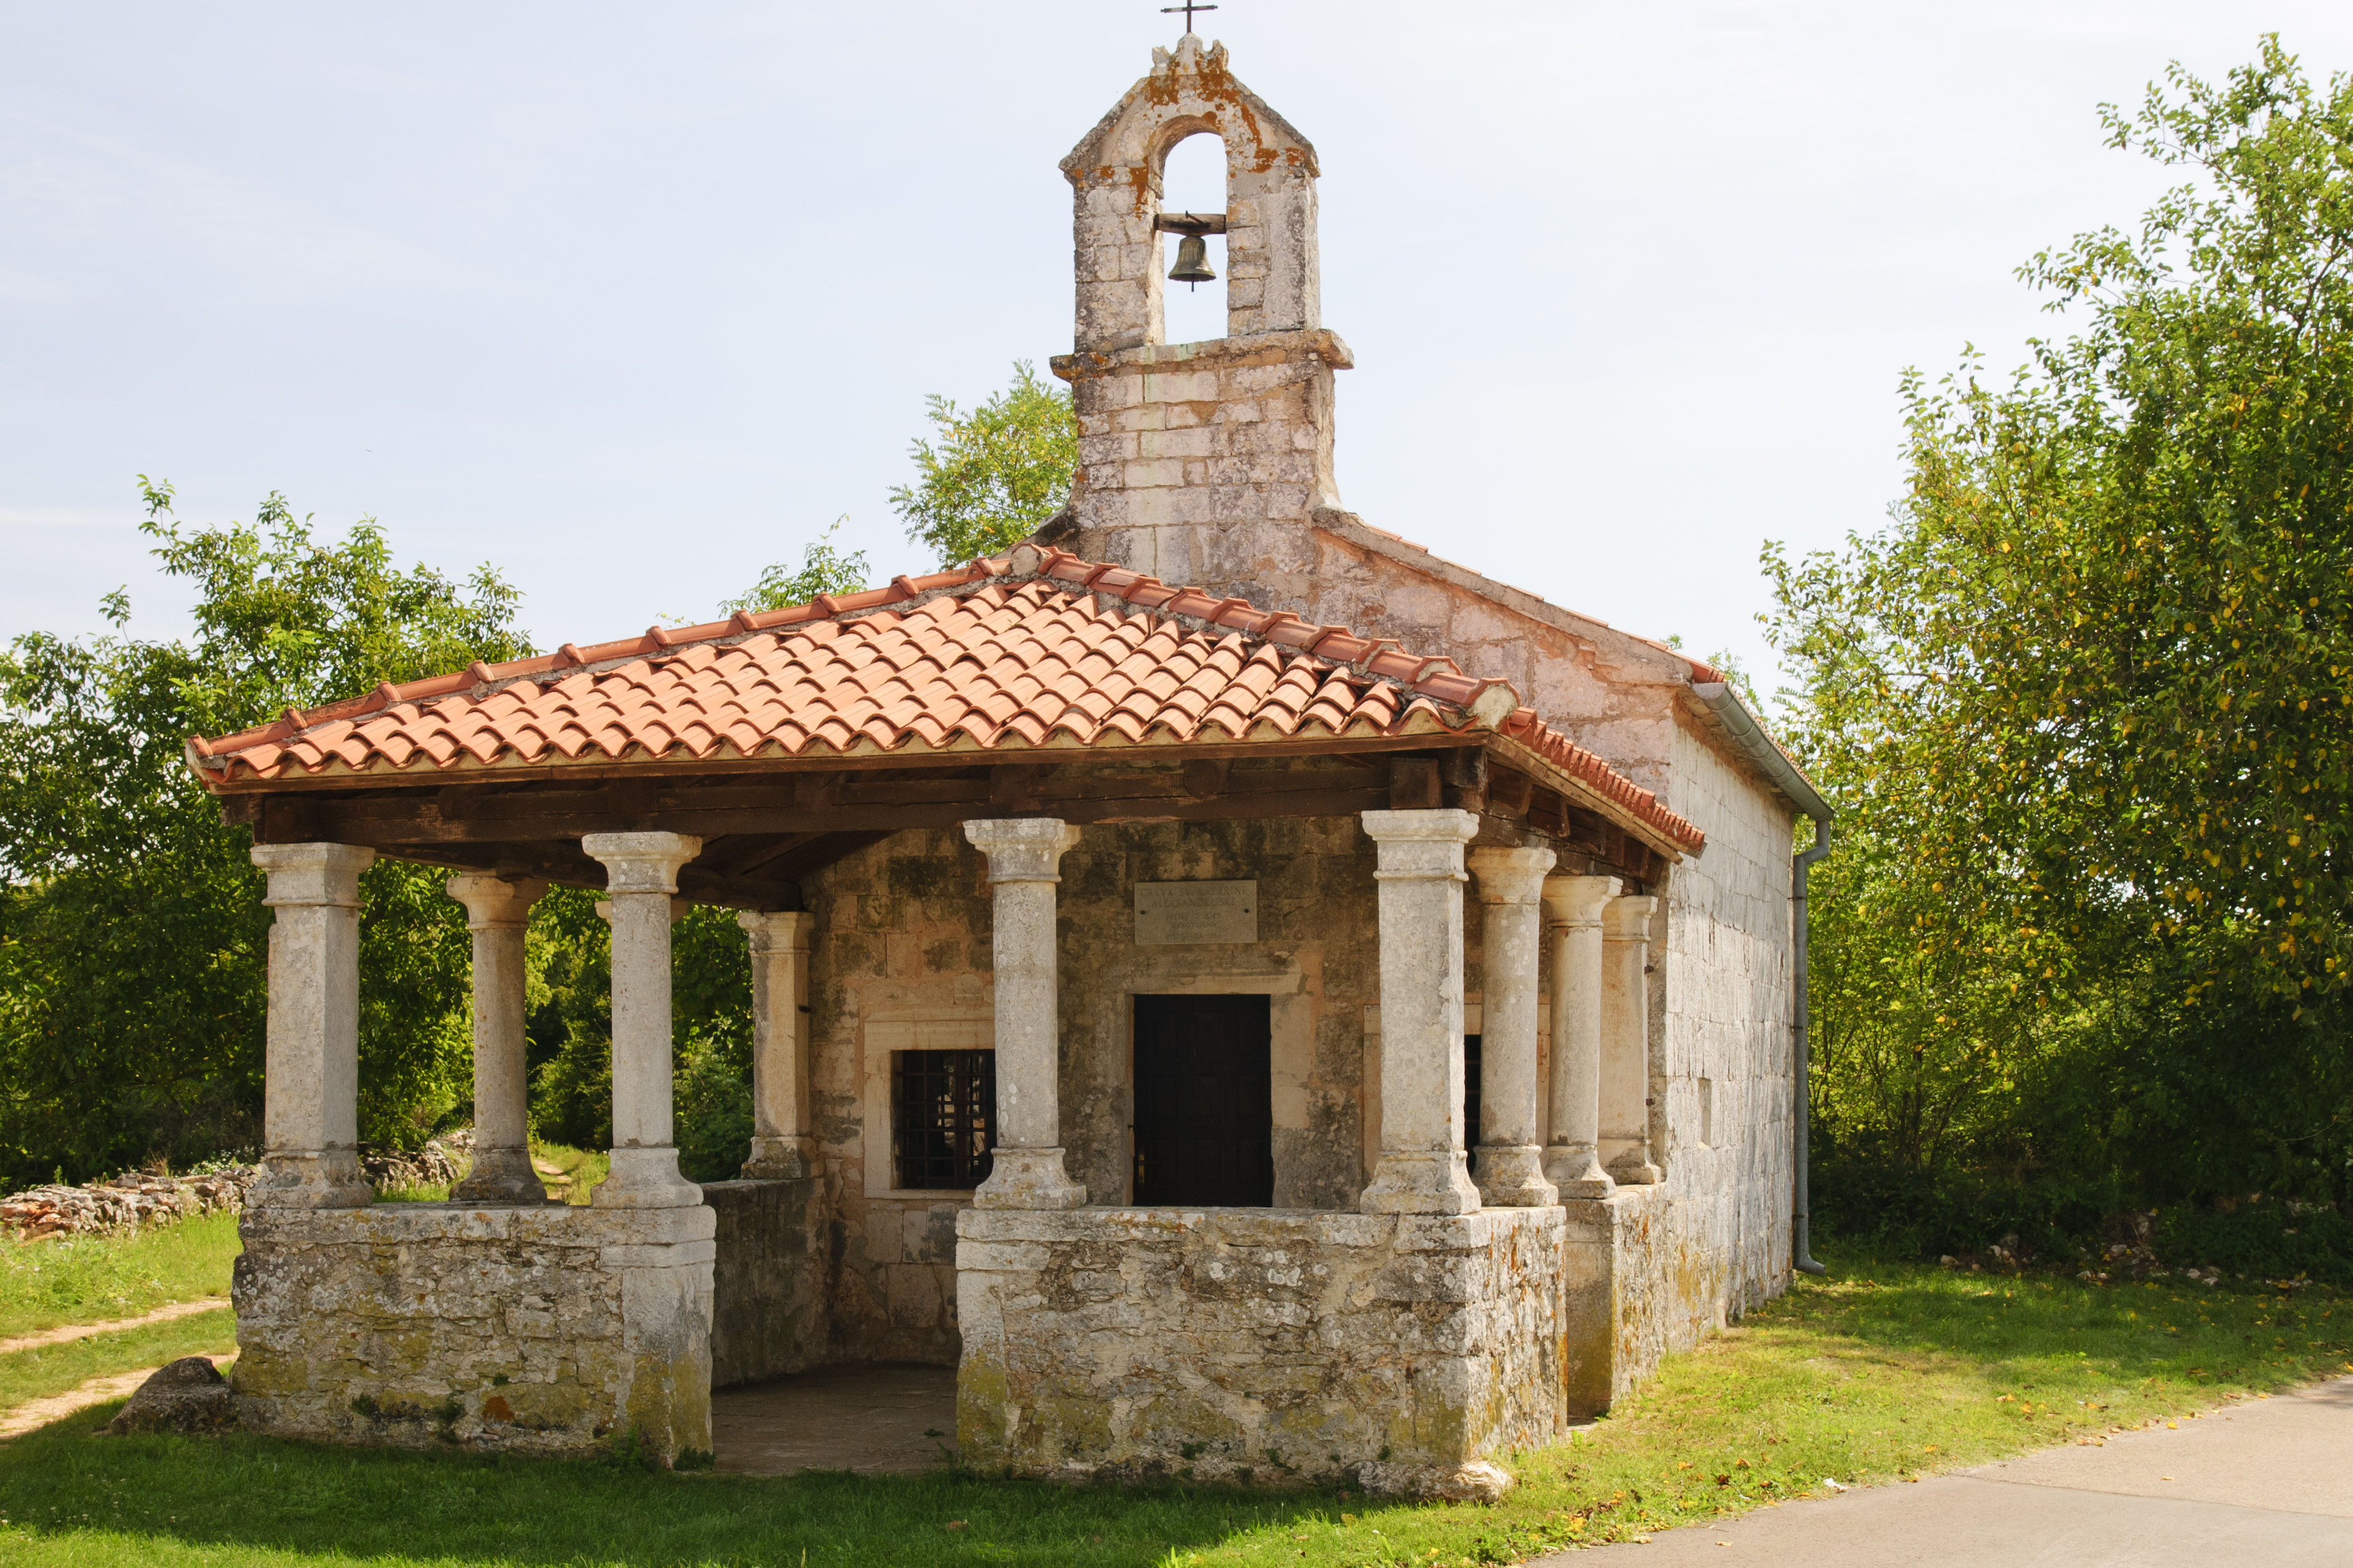
villa, building, cottage, property, chapel, nikon, place of worship, croatia, monastery, shrine, estate, rovigno, rovinj, hacienda, hvratska, d300, outdoor structure